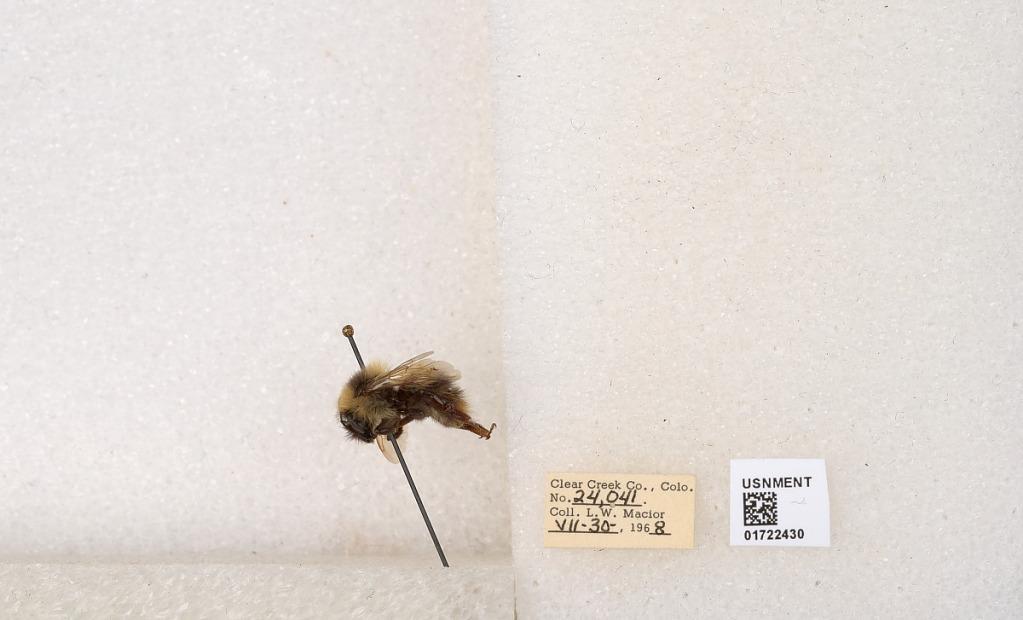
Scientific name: Bombus kirbyellus
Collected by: L. Macior
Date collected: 1968-7-30
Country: United States
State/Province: Colorado
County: Clear Creek
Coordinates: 39.6891, -105.644